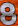
Number: 8